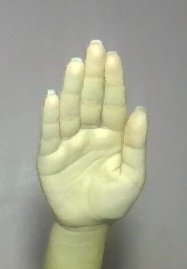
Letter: seen